Red Heat (1988 film)

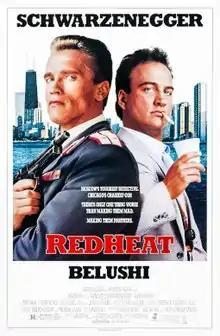
Theatrical release poster

Red Heat is a 1988 American buddy cop action comedy film directed, co-written, and co-produced by Walter Hill and starring Arnold Schwarzenegger as Soviet policeman Ivan Danko, and Jim Belushi as Chicago police detective Art Ridzik. Finding themselves on the same case, Danko and Ridzik work as partners to catch a cunning and deadly Georgian drug kingpin, Viktor Rostavili (Ed O'Ross), who killed Danko's previous partner. Most of the scenes set in the Soviet Union were actually shot in Hungary. Schwarzenegger was paid $8 million for his role in the film. The film is dedicated to the memory of Bennie Dobbins, who died while filming in Austria.